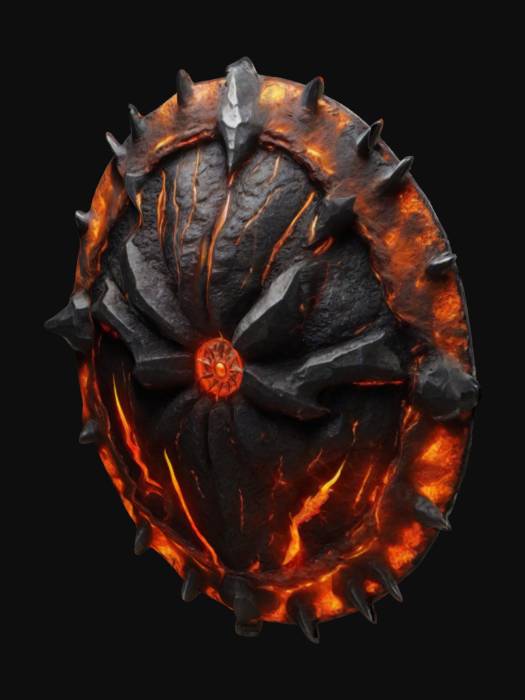
미적 점수 (1~10점): 6